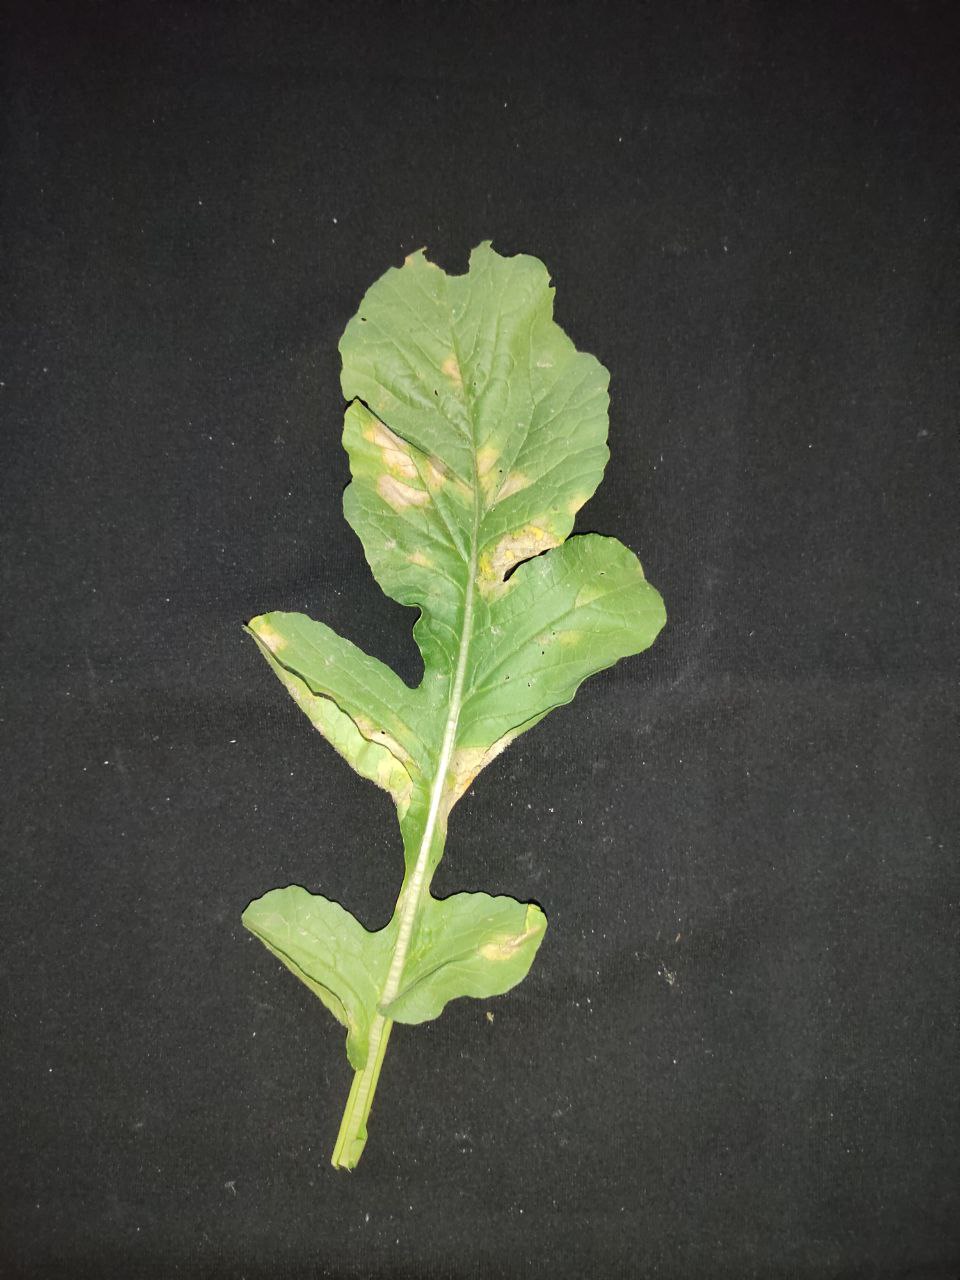
Label: Mosaic virus